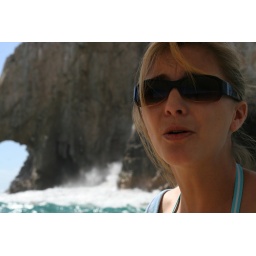
Girly freaking out as the waves whip our glass bottom boat in Cabo San Lucas